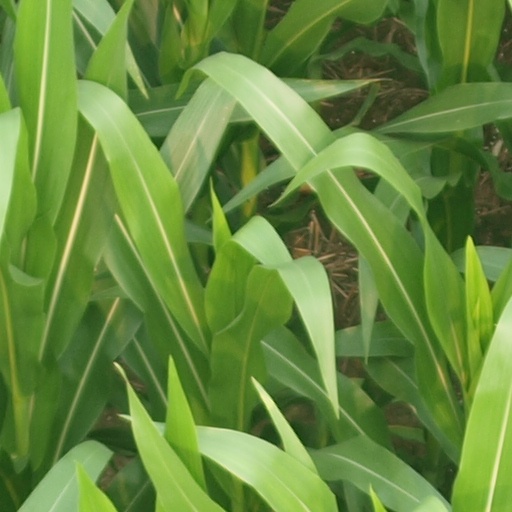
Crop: maize; corn